Yardley, Pennsylvania

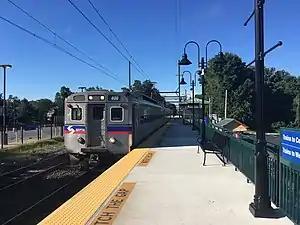
A SEPTA Regional Rail train on the West Trenton Line stops at the Yardley station

As of 2014 there were of public roads in Yardley, of which were maintained by the Pennsylvania Department of Transportation (PennDOT) and were maintained by the borough.